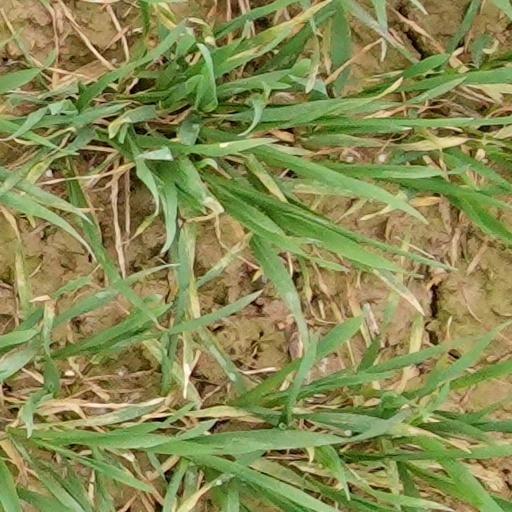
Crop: wheat